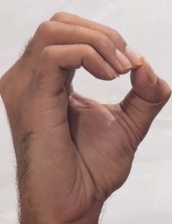
ASL sign: O